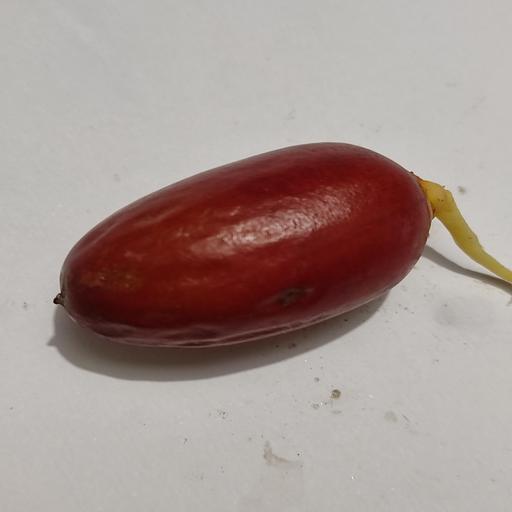
Crop type: Date Palm